Brad Keselowski

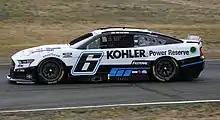
Keselowski during the 2022 Toyota/Save Mart 350

Keselowski started the 2019 season with a 12th-place finish at the Daytona 500. A week later, he won at Atlanta after battling flu-like symptoms; this gave him his 60th overall win with Team Penske and the first MENCS win for the new Ford Mustang GT. Keselowski followed this up with wins at Martinsville and Kansas. Keselowski dominated the early stages of the Coke 600 but spun out with 5 to go, finishing 19th. He finished fifth at the Charlotte Roval to advance to the Round of 12. For the second season in a row, Keselowski was eliminated in the Round of 12 after the Kansas race.